University of Indianapolis

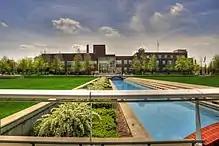
Smith Mall with Esch Hall in the distance

The University of Indianapolis offers 90+ undergraduate majors leading to either a bachelor's degree (four-year program) or an associate degree (two-year program). Students may also enroll in several pre-professional programs and over forty graduate programs. The university is organized into the following schools and colleges: